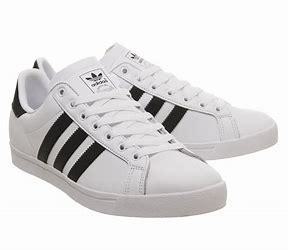
Brand: Adidas
Model: Coast Star